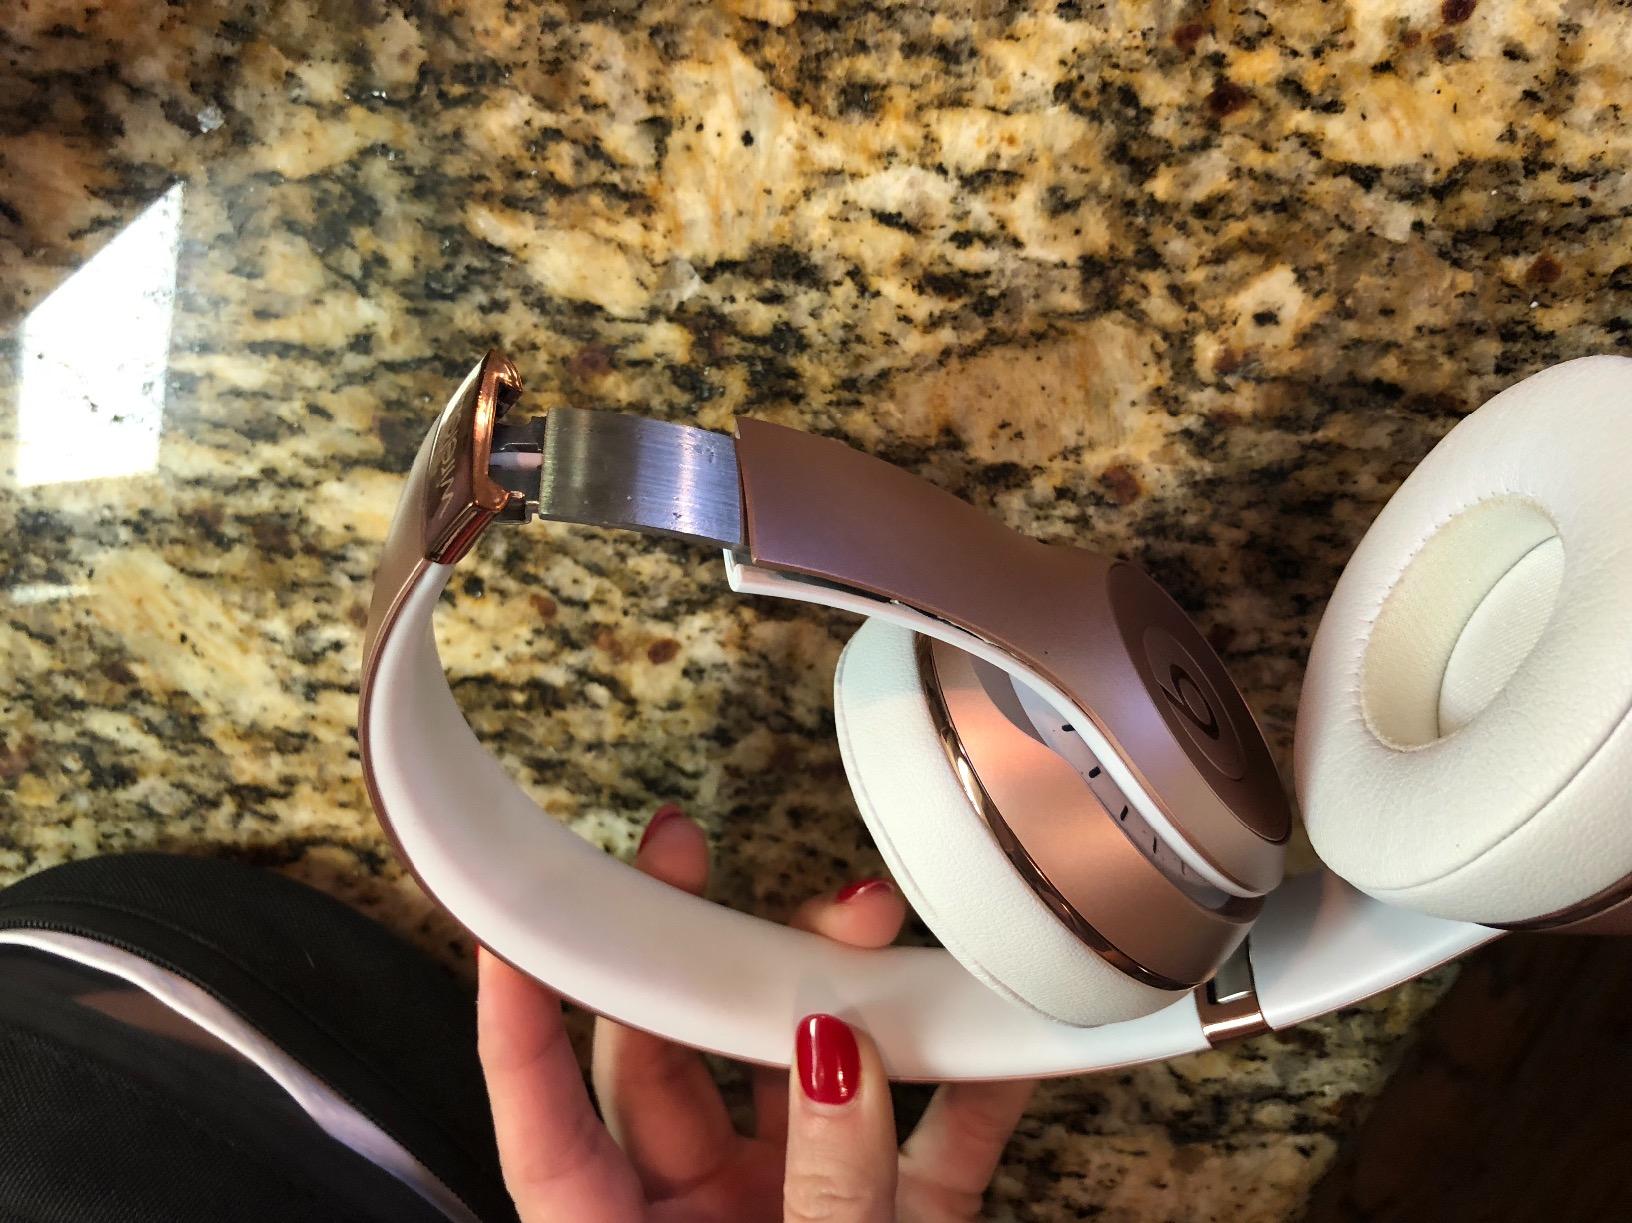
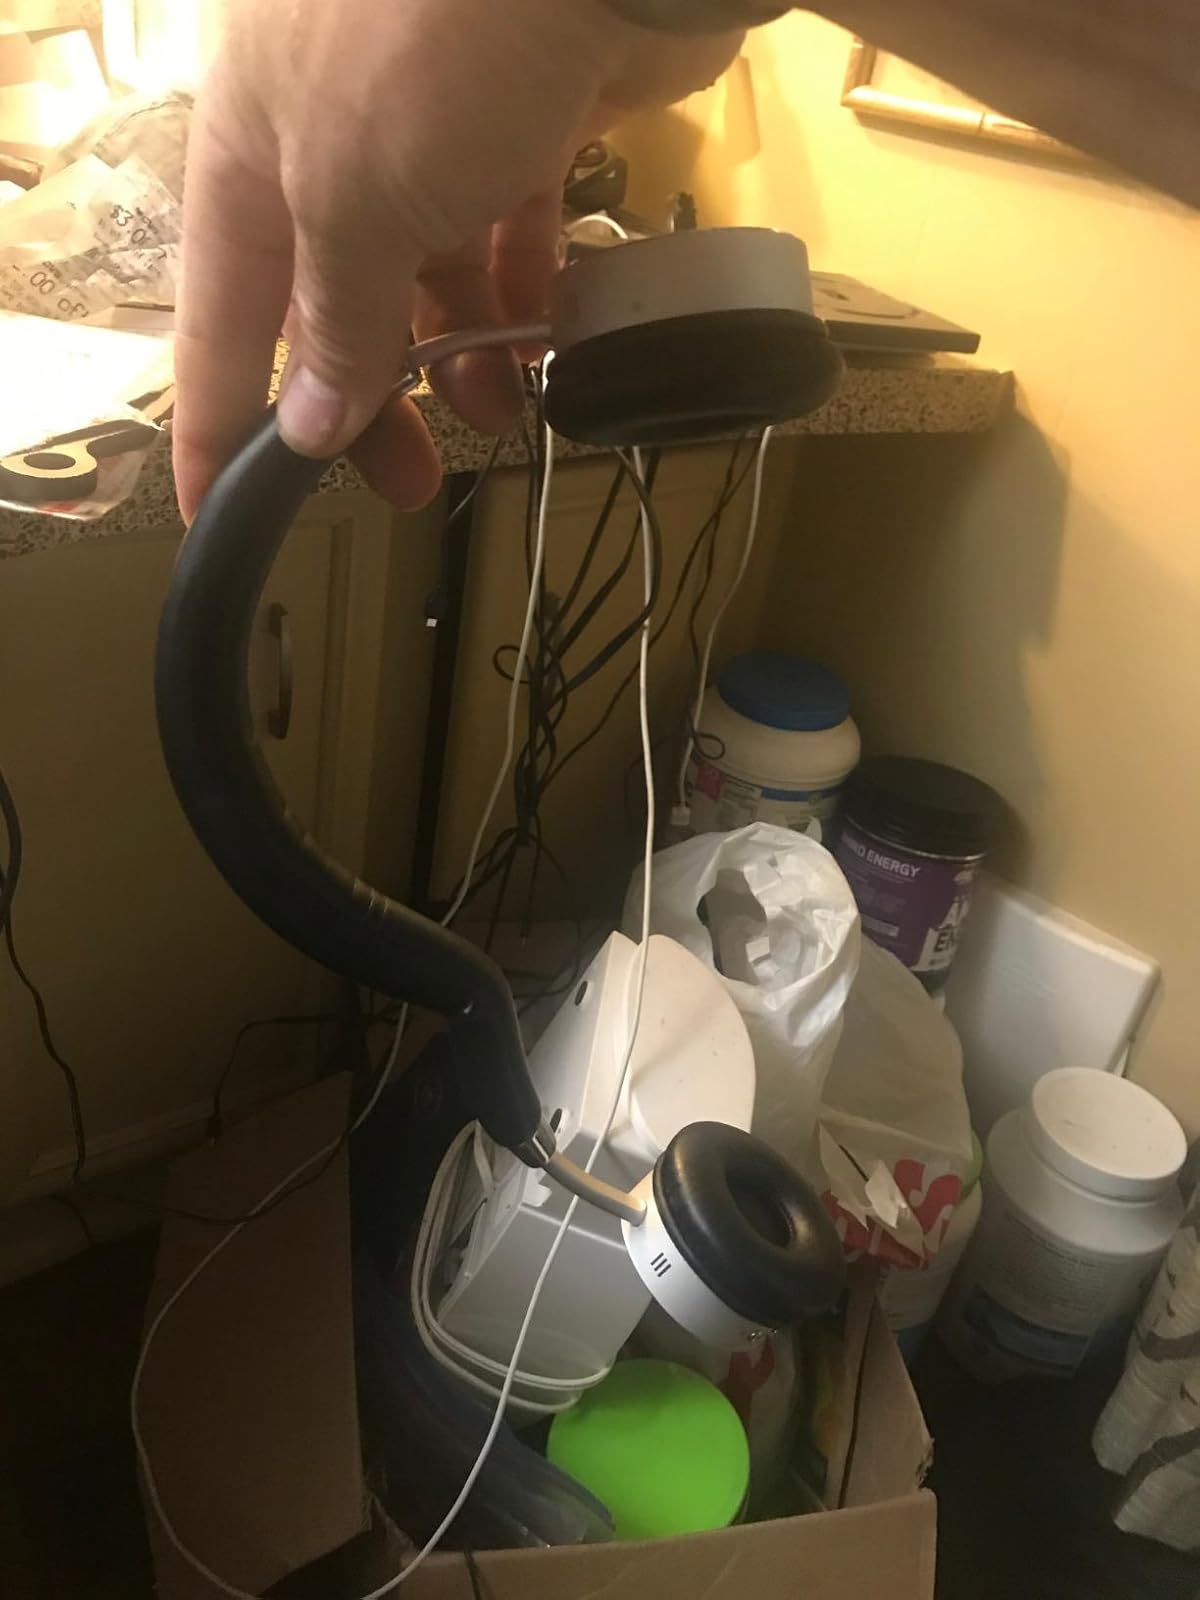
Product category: headphones
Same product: no